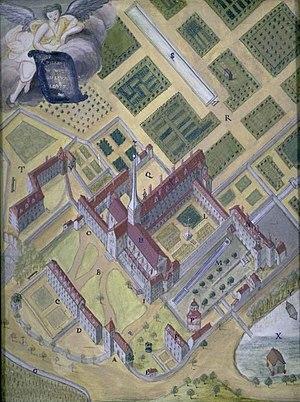
Le site de Port-Royal des Champs est un ensemble constitué des ruines de l’abbaye de Port-Royal, du musée national de Port-Royal des Champs anciennement musée des Granges, et d’un domaine forestier et paysager.